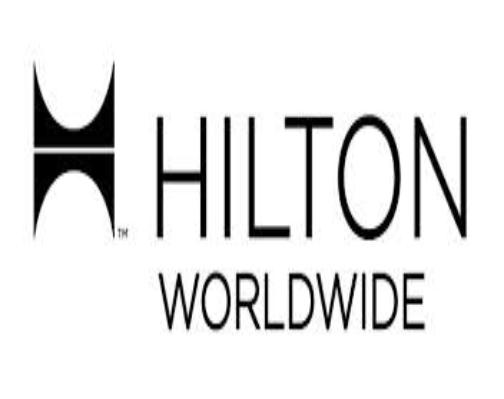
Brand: Hilton Worldwide-1
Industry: Others